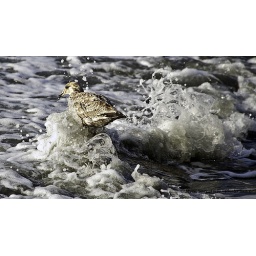
a second-year Herring gull standing on a rock being splashed by the incoming waves